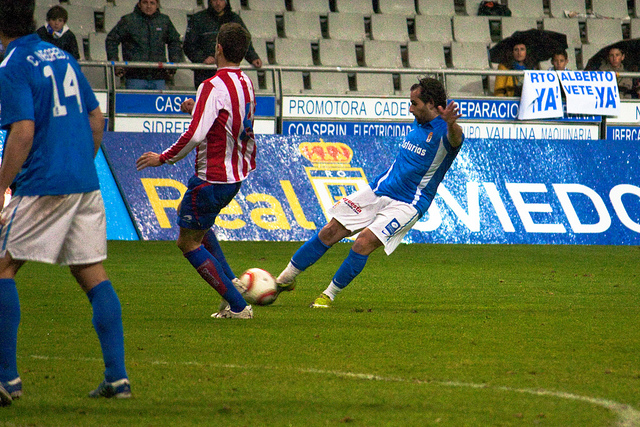
những người đàn ông đang chơi bóng đá ở trên sân